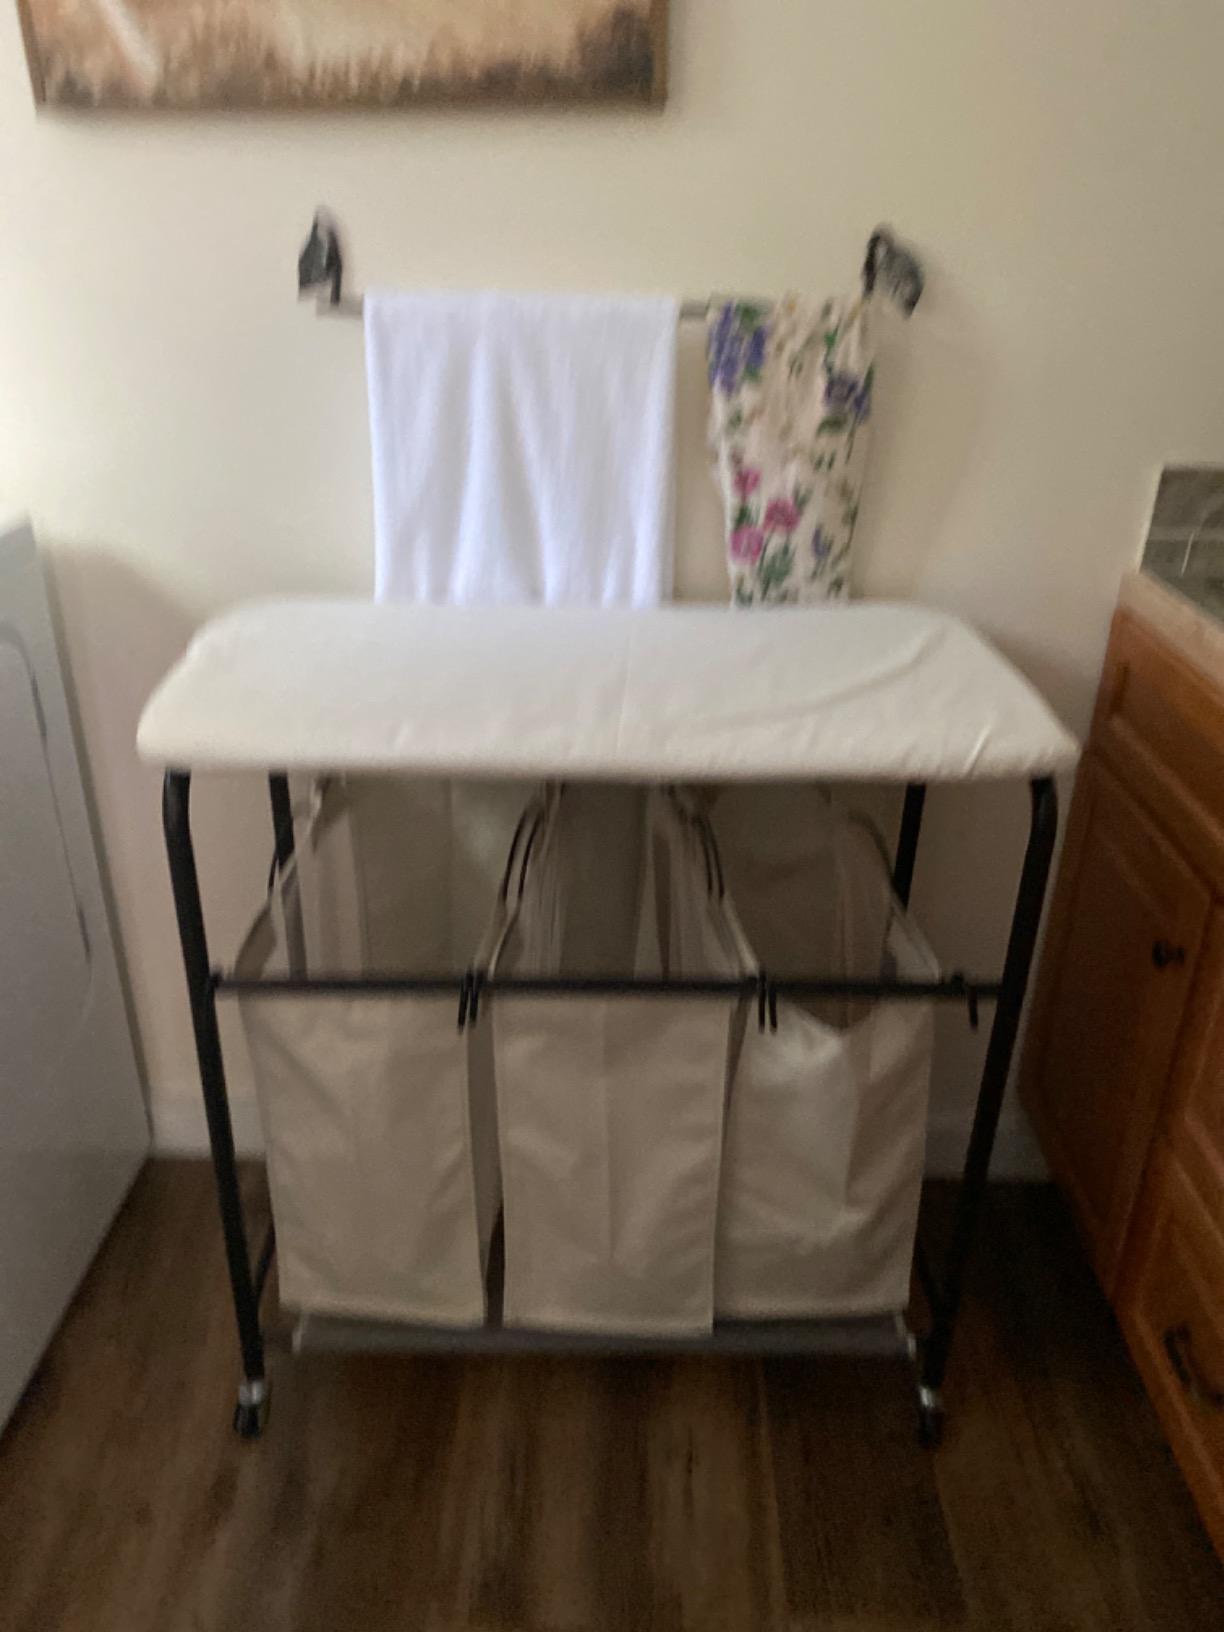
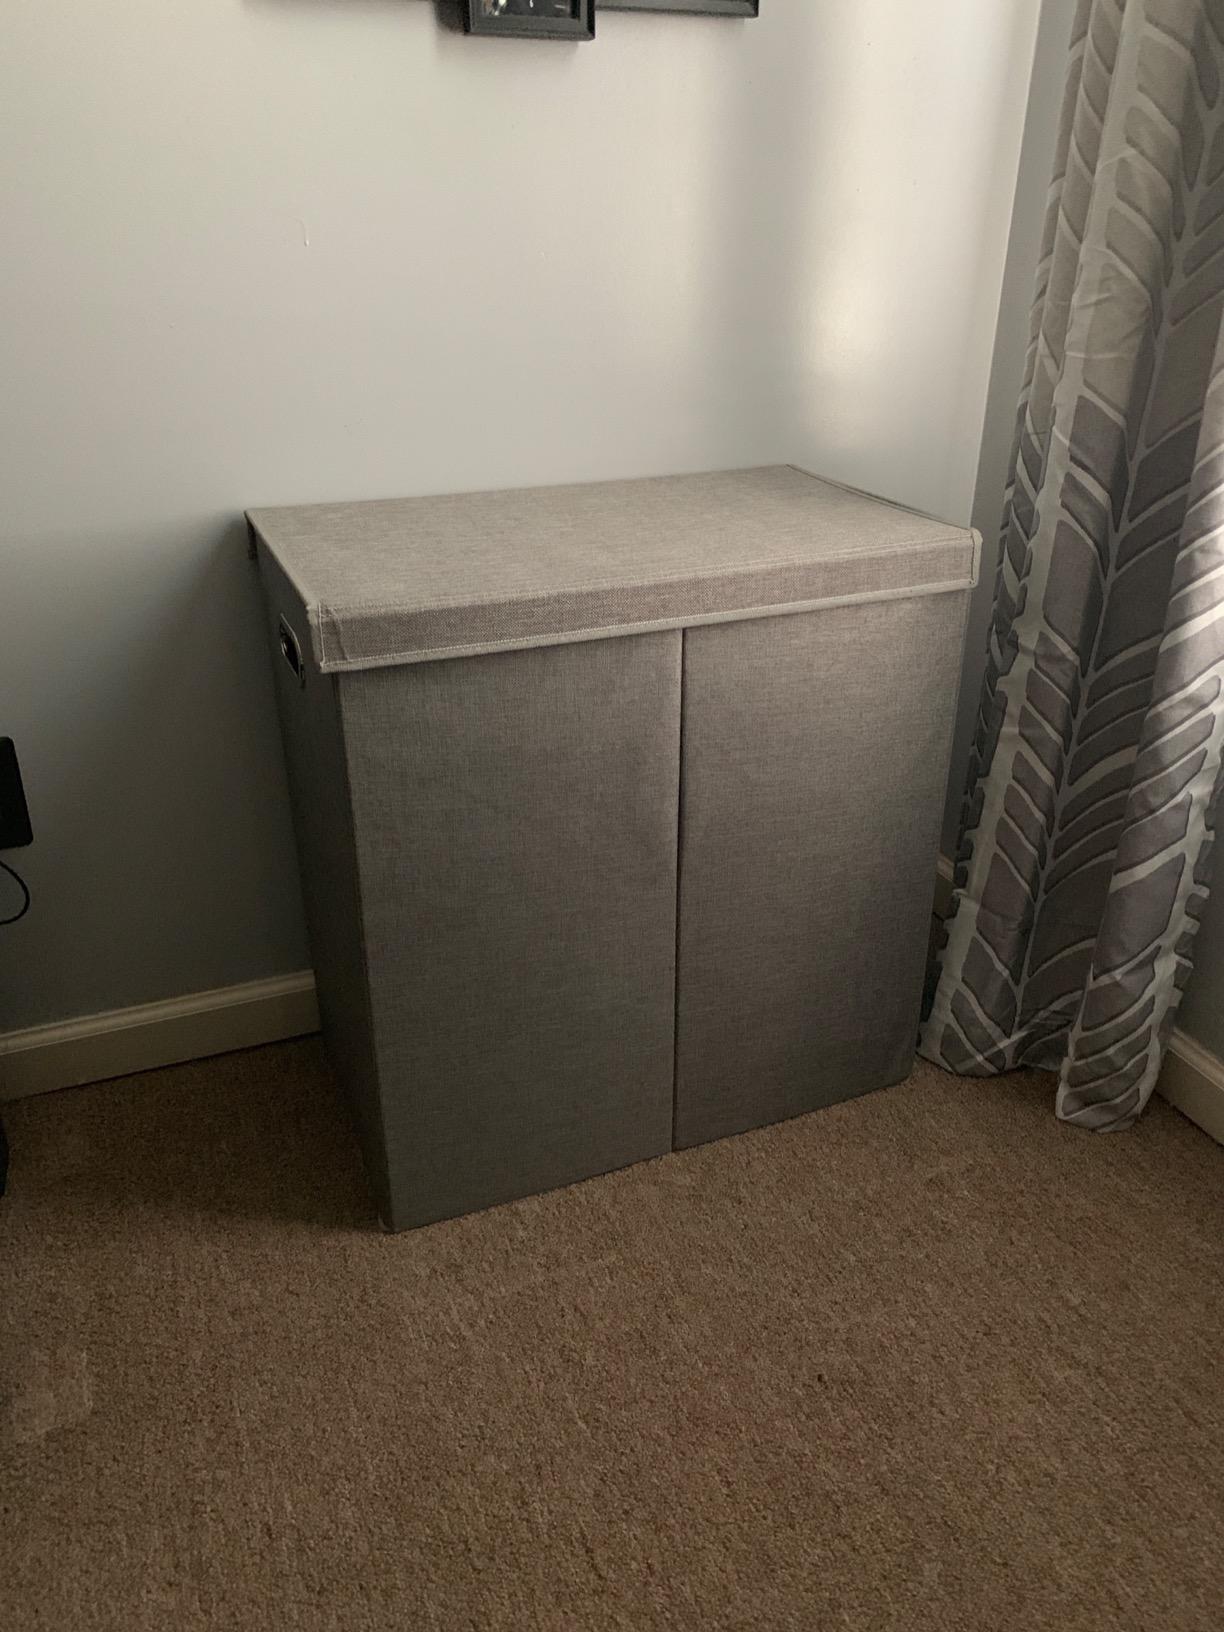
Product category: items_hamper
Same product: no